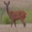
Label: deer